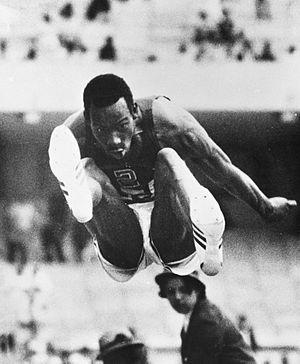
Le saut en longueur masculin figure au programme des Jeux olympiques depuis la première édition, en 1896 à Athènes. Les femmes participent à cette épreuve depuis les Jeux de 1948, à Londres.
L'épreuve du saut en longueur masculin aux Jeux olympiques de 1968 s'est déroulée les 17 et 18 octobre 1968 au Stade olympique universitaire de Mexico, au Mexique. Elle est remportée par l'Américain Bob Beamon qui établit un nouveau record du monde avec un saut à 8,90 m.
Les records du monde du saut en longueur sont actuellement détenus par l'Américain Mike Powell, avec la distance de 8,95 m le 30 août 1991 en finale des championnats du monde de Tokyo, au Japon, et par l'ex-Soviétique Galina Chistyakova qui atteint la marque de 7,52 m le 11 juin 1988 à Leningrad en URSS.
Robert Beamon dit Bob Beamon est un athlète américain, spécialiste du saut en longueur.